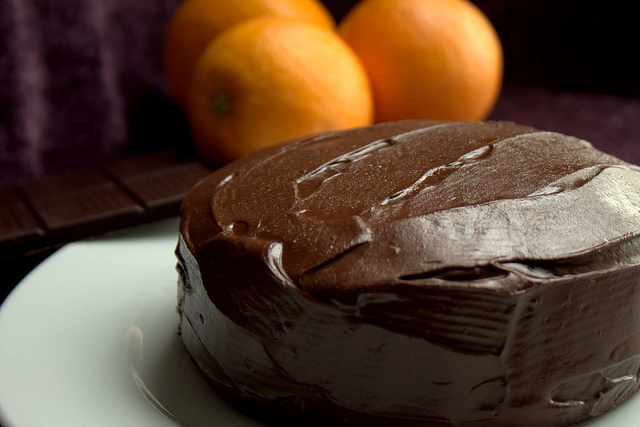
user: Given an image and a question. Answer the question in a short answer. Question: What flavor is the icing? Short Answer:
assistant: chocolate